Standard Vanguard

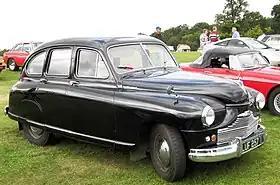
1951 Standard Vanguard Phase I Saloon

The Standard Vanguard is a car which was produced by the Standard Motor Company in Coventry, England, from 1947 until 1963.